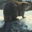
Label: beaver